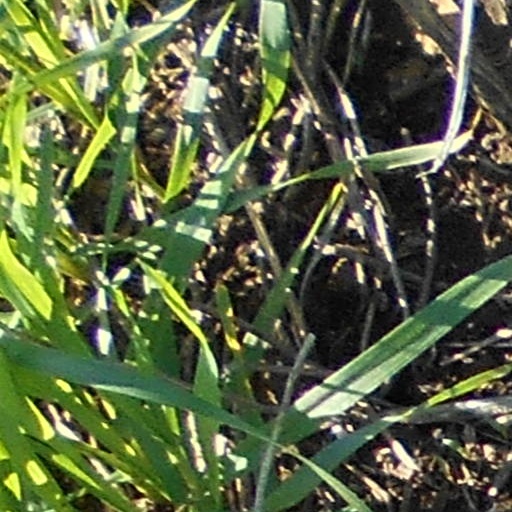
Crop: wheat